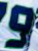
Number: 9